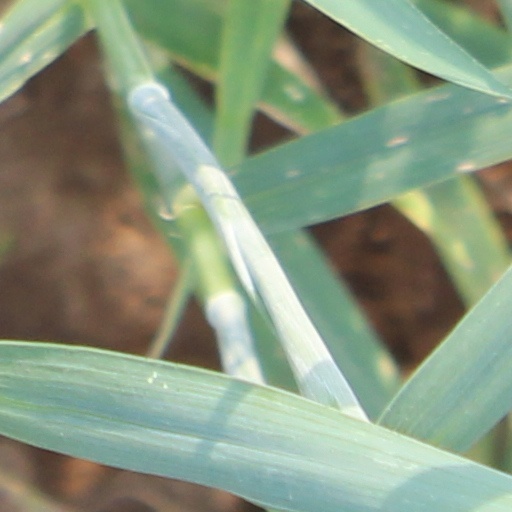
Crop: wheat